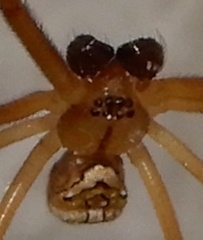
Species: Lactrodectus_hesperus